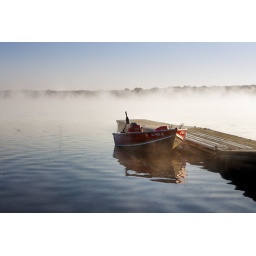
This red boat stood out in the early morning fog.